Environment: real
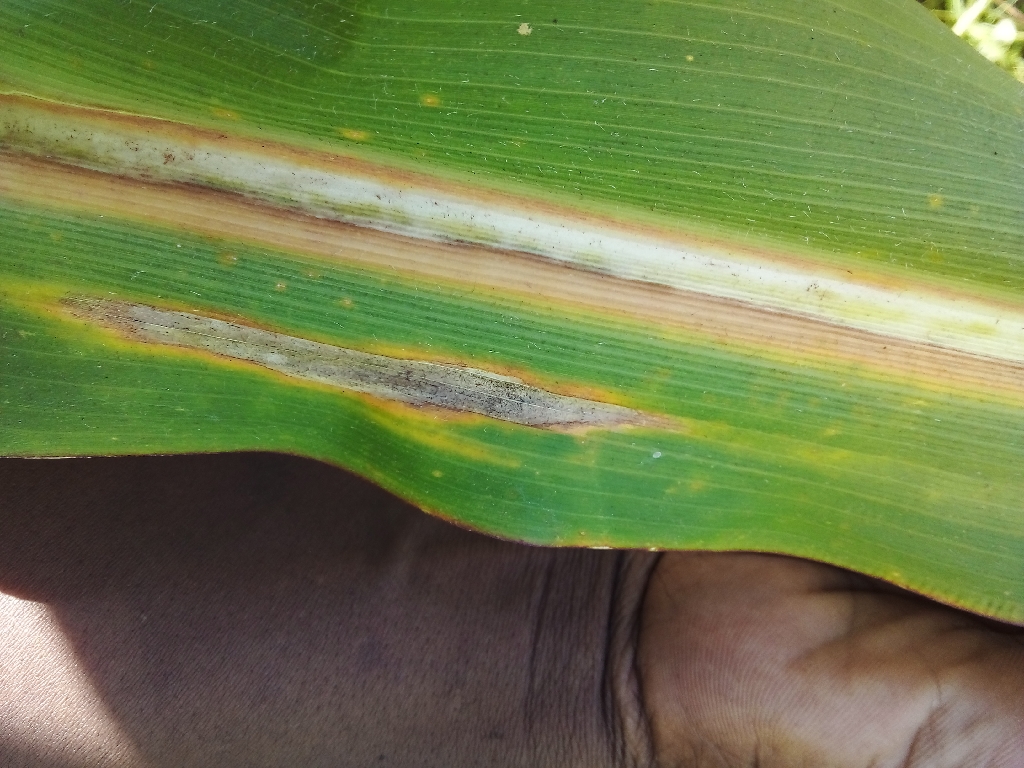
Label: northern_corn_leaf_blight